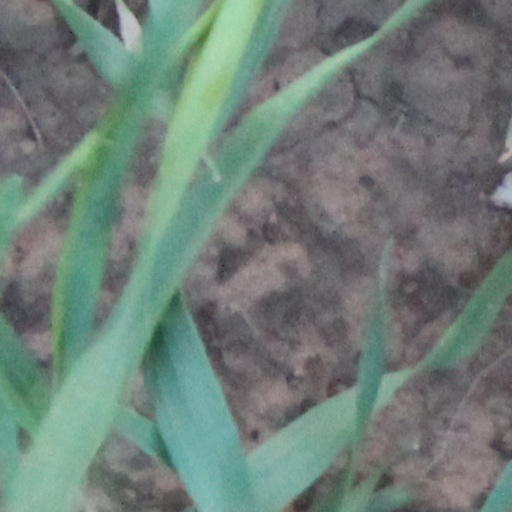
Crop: wheat